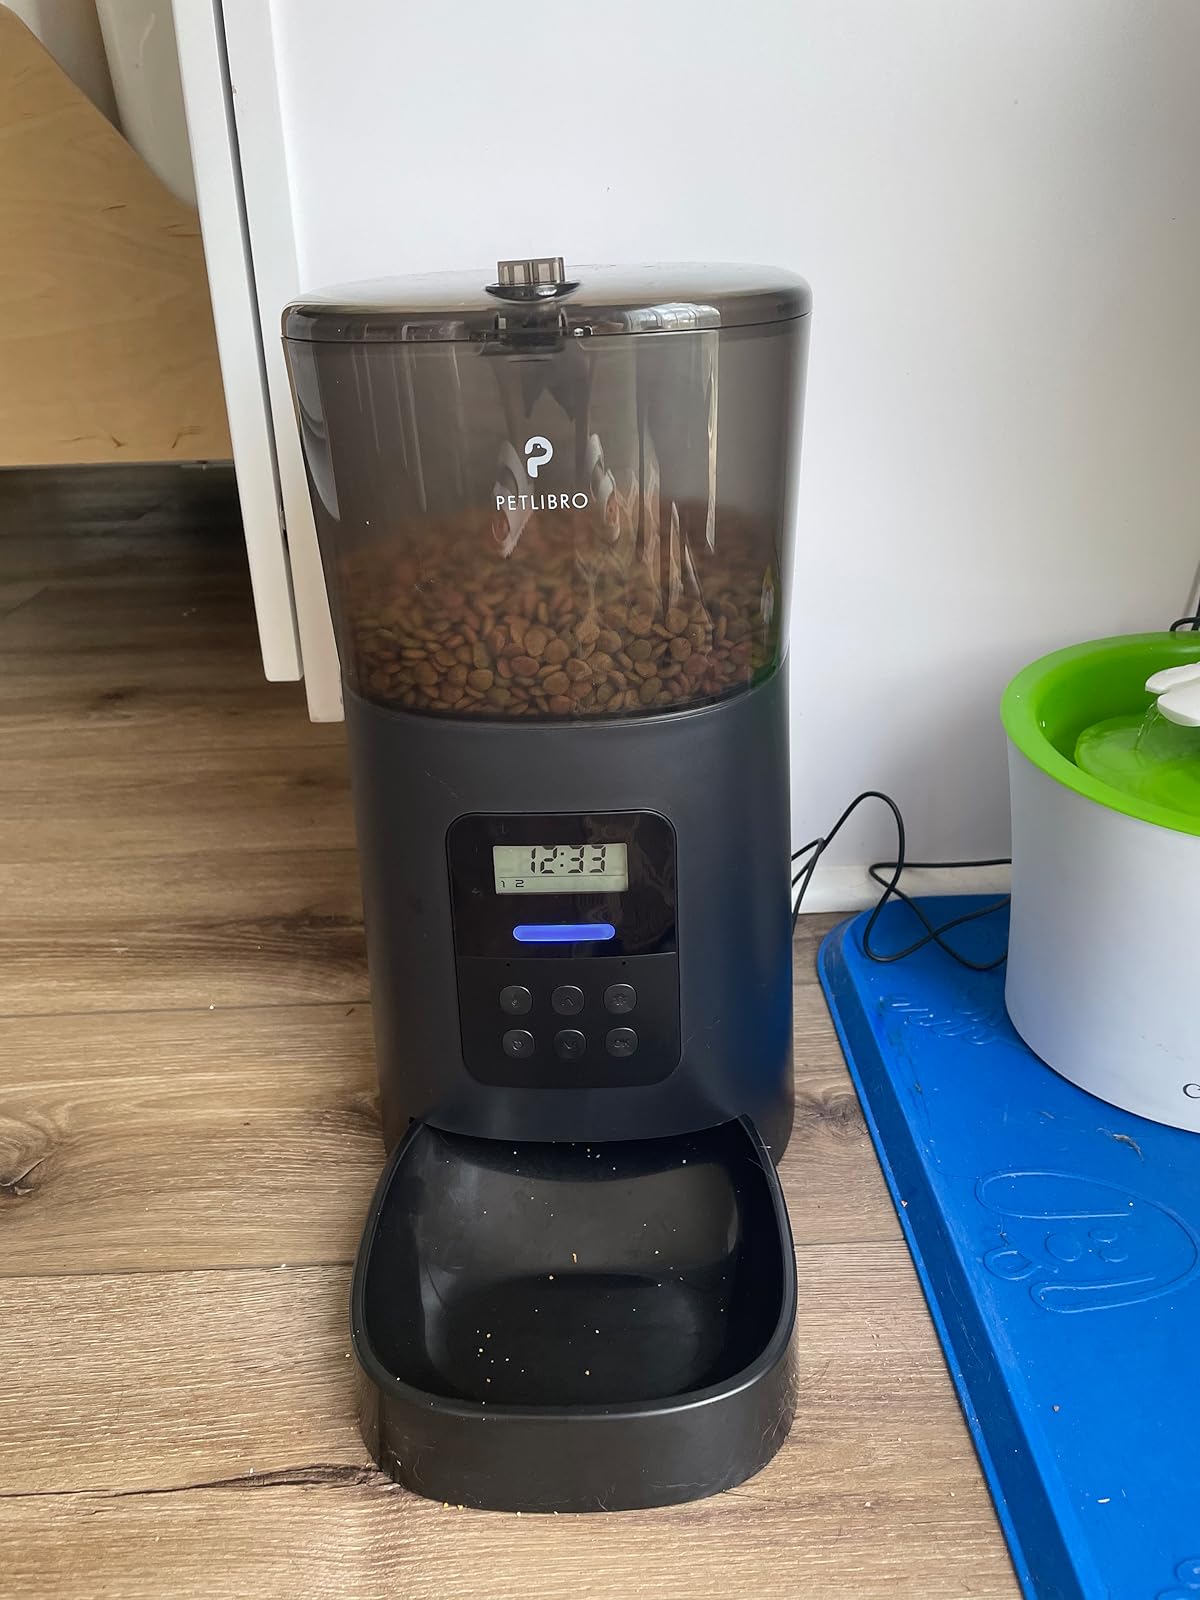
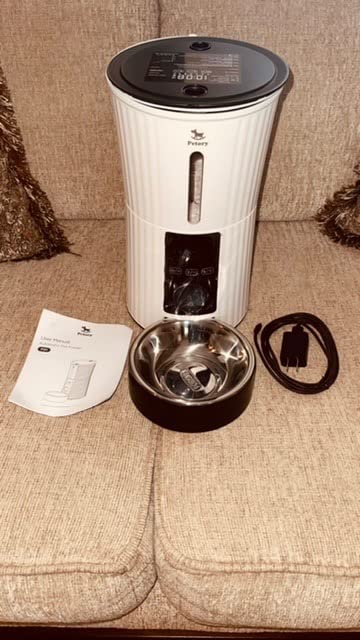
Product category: items_feeder
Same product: no